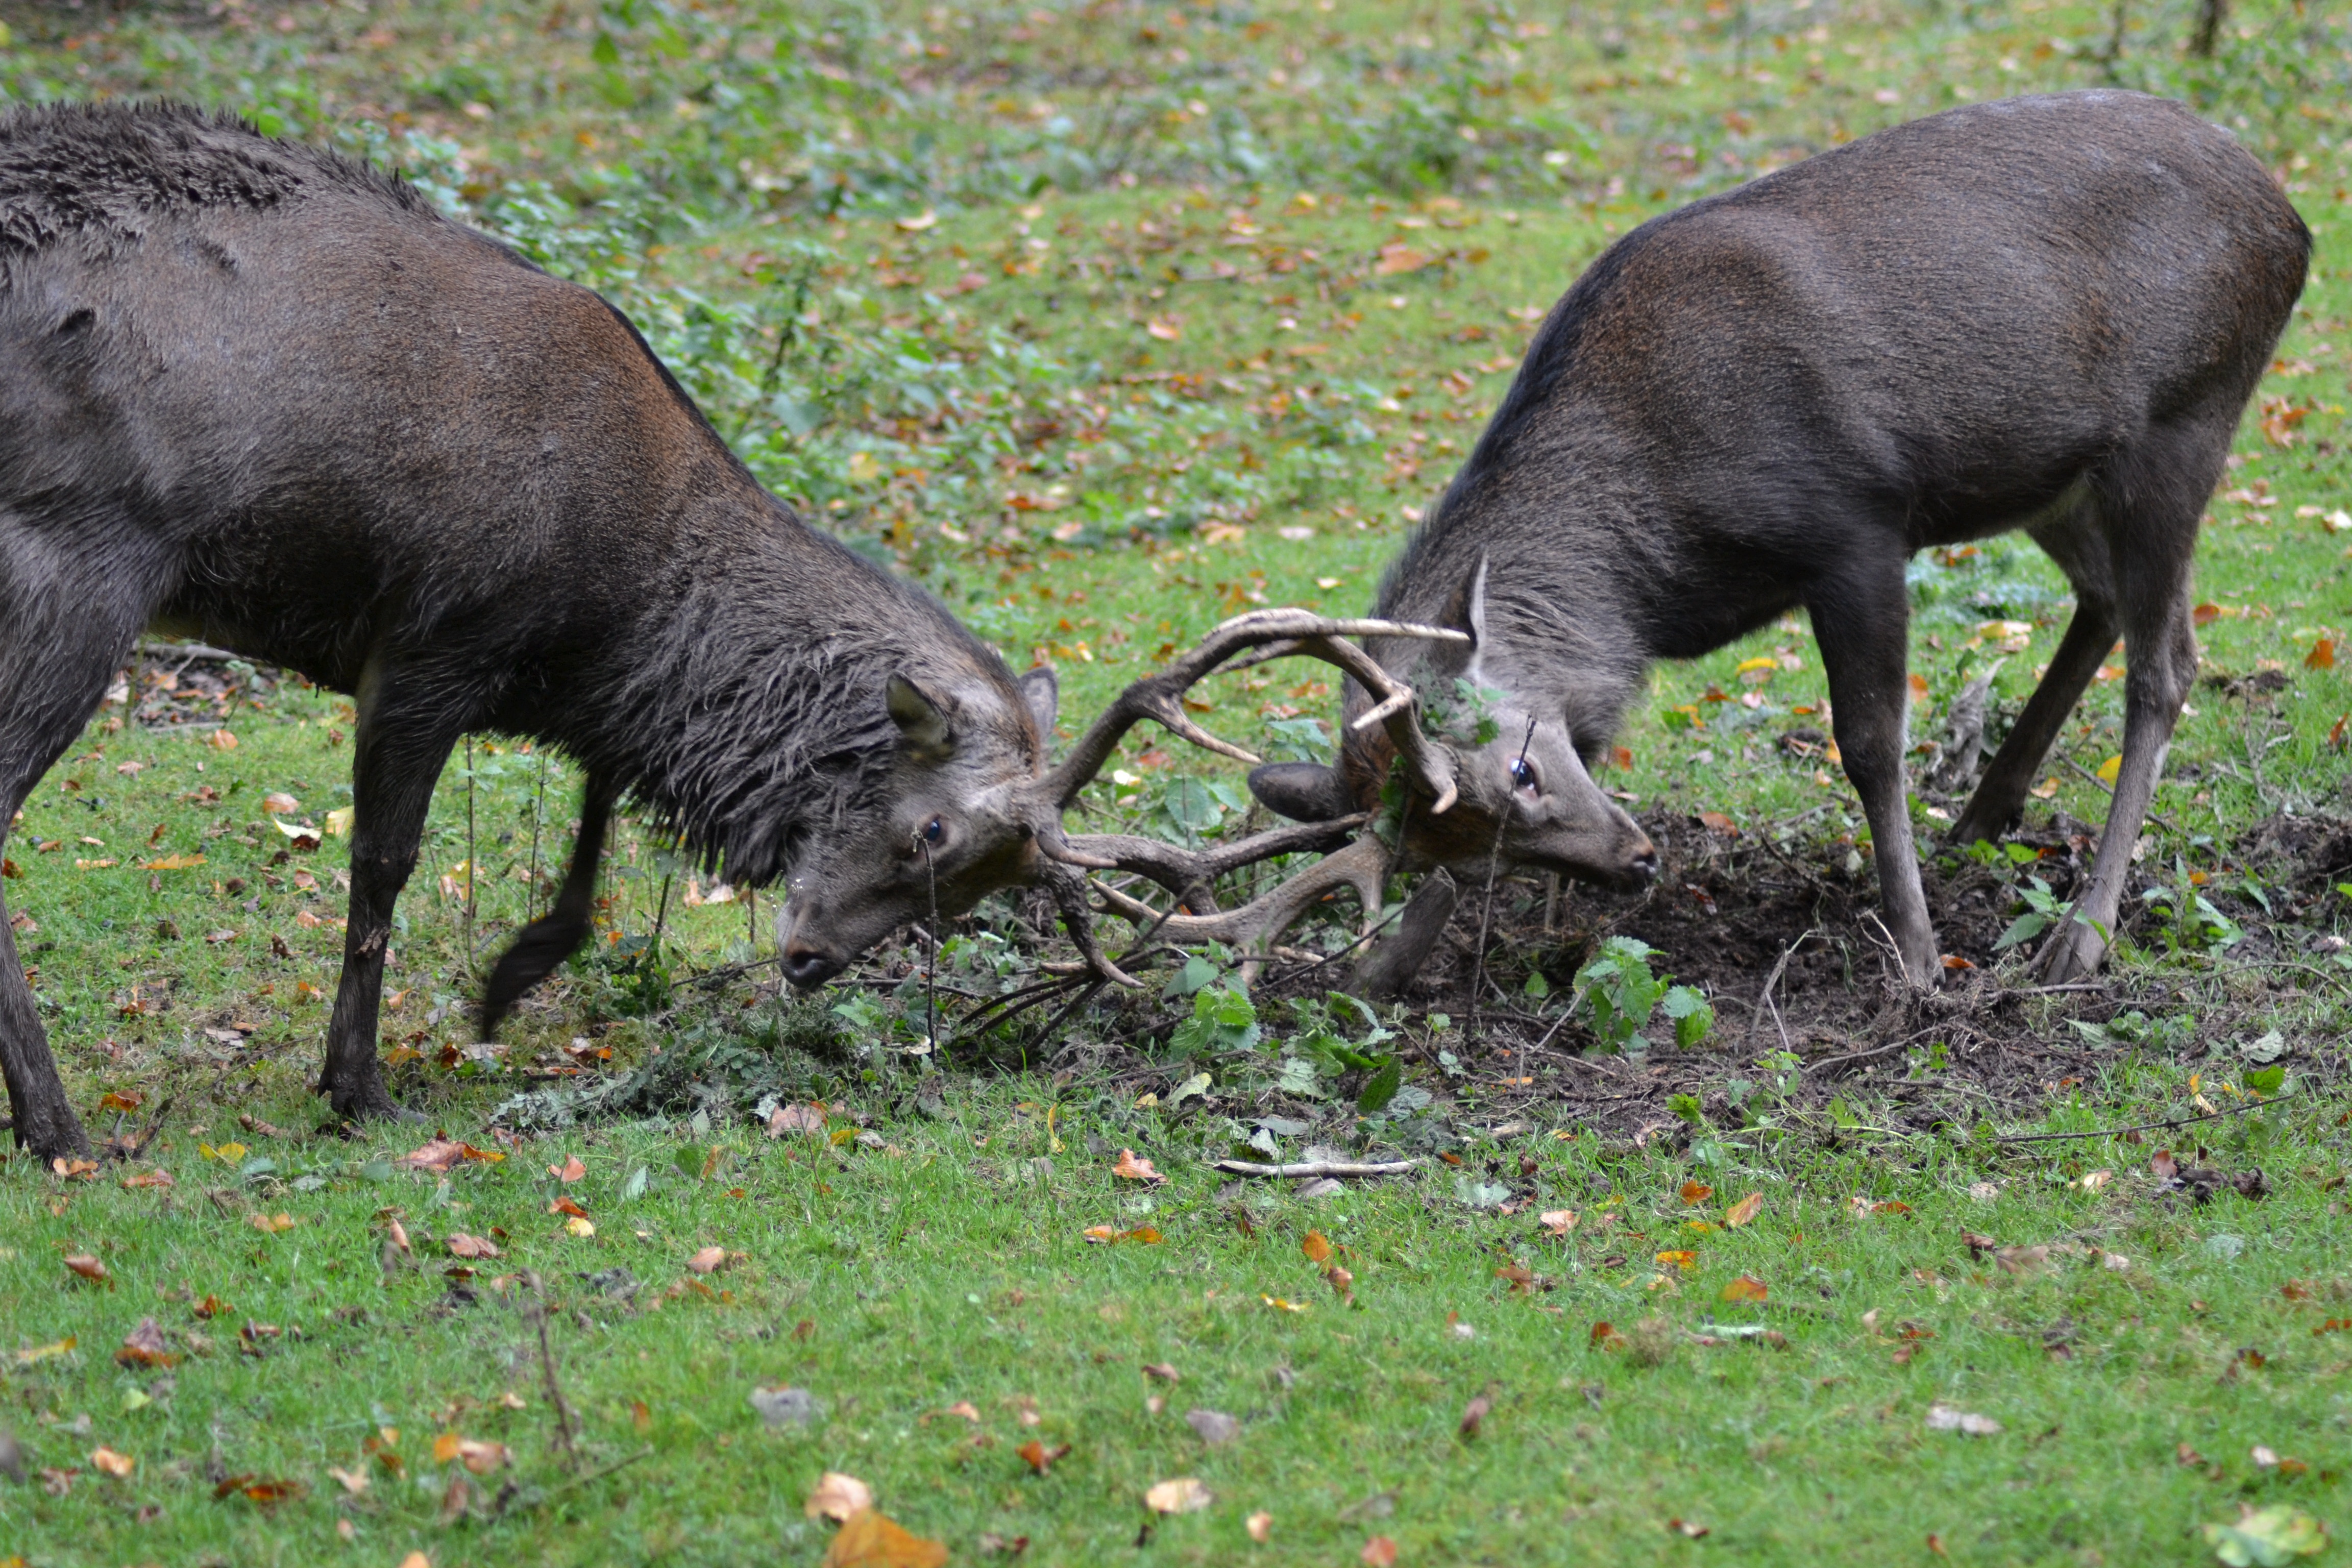
watch, grass, meadow, wildlife, wild, deer, pasture, grazing, sheep, mammal, fauna, antler, fight, sheeps, wildlife park, white tailed deer, forest animal, sika deer, cattle like mammal